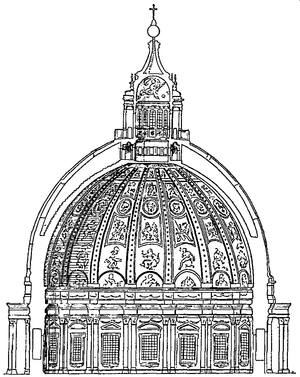
Détail (Figure 25) de la page 101 de L’Architecture de la Renaissance (1892), de Léon Palustre - Coupole de Saint-Pierre.